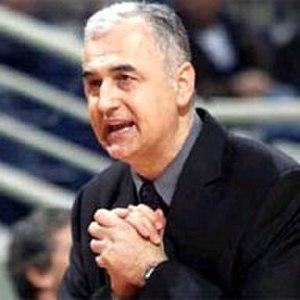
Dragan Šakota, né le 16 juin 1952 à Belgrade, est un entraîneur serbe de basket-ball.